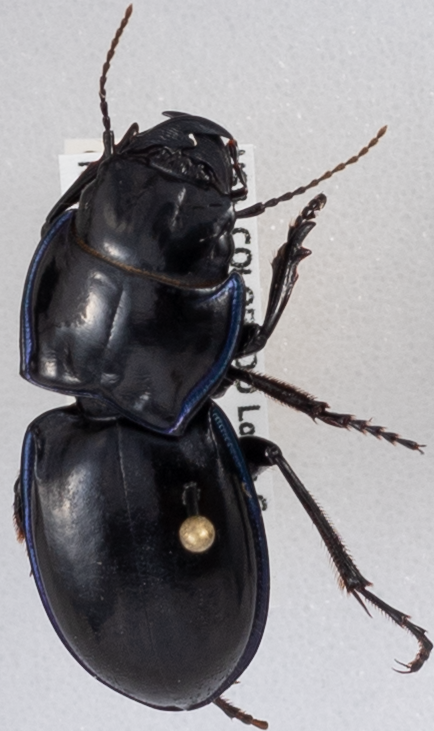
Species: Pasimachus elongatus
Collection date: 2020-08-26 04:00:00
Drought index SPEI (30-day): -1.852
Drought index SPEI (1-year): -1.45
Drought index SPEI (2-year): -1.01